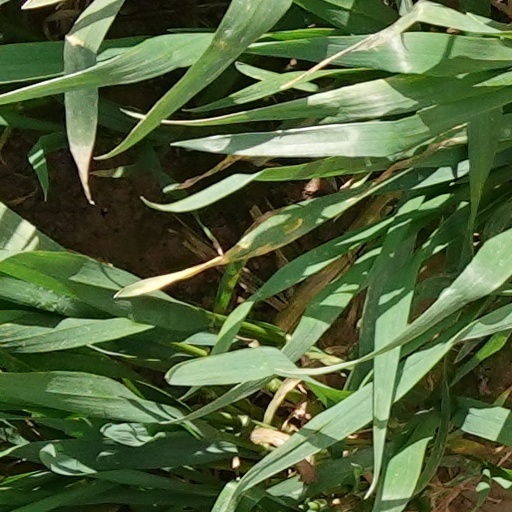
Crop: wheat